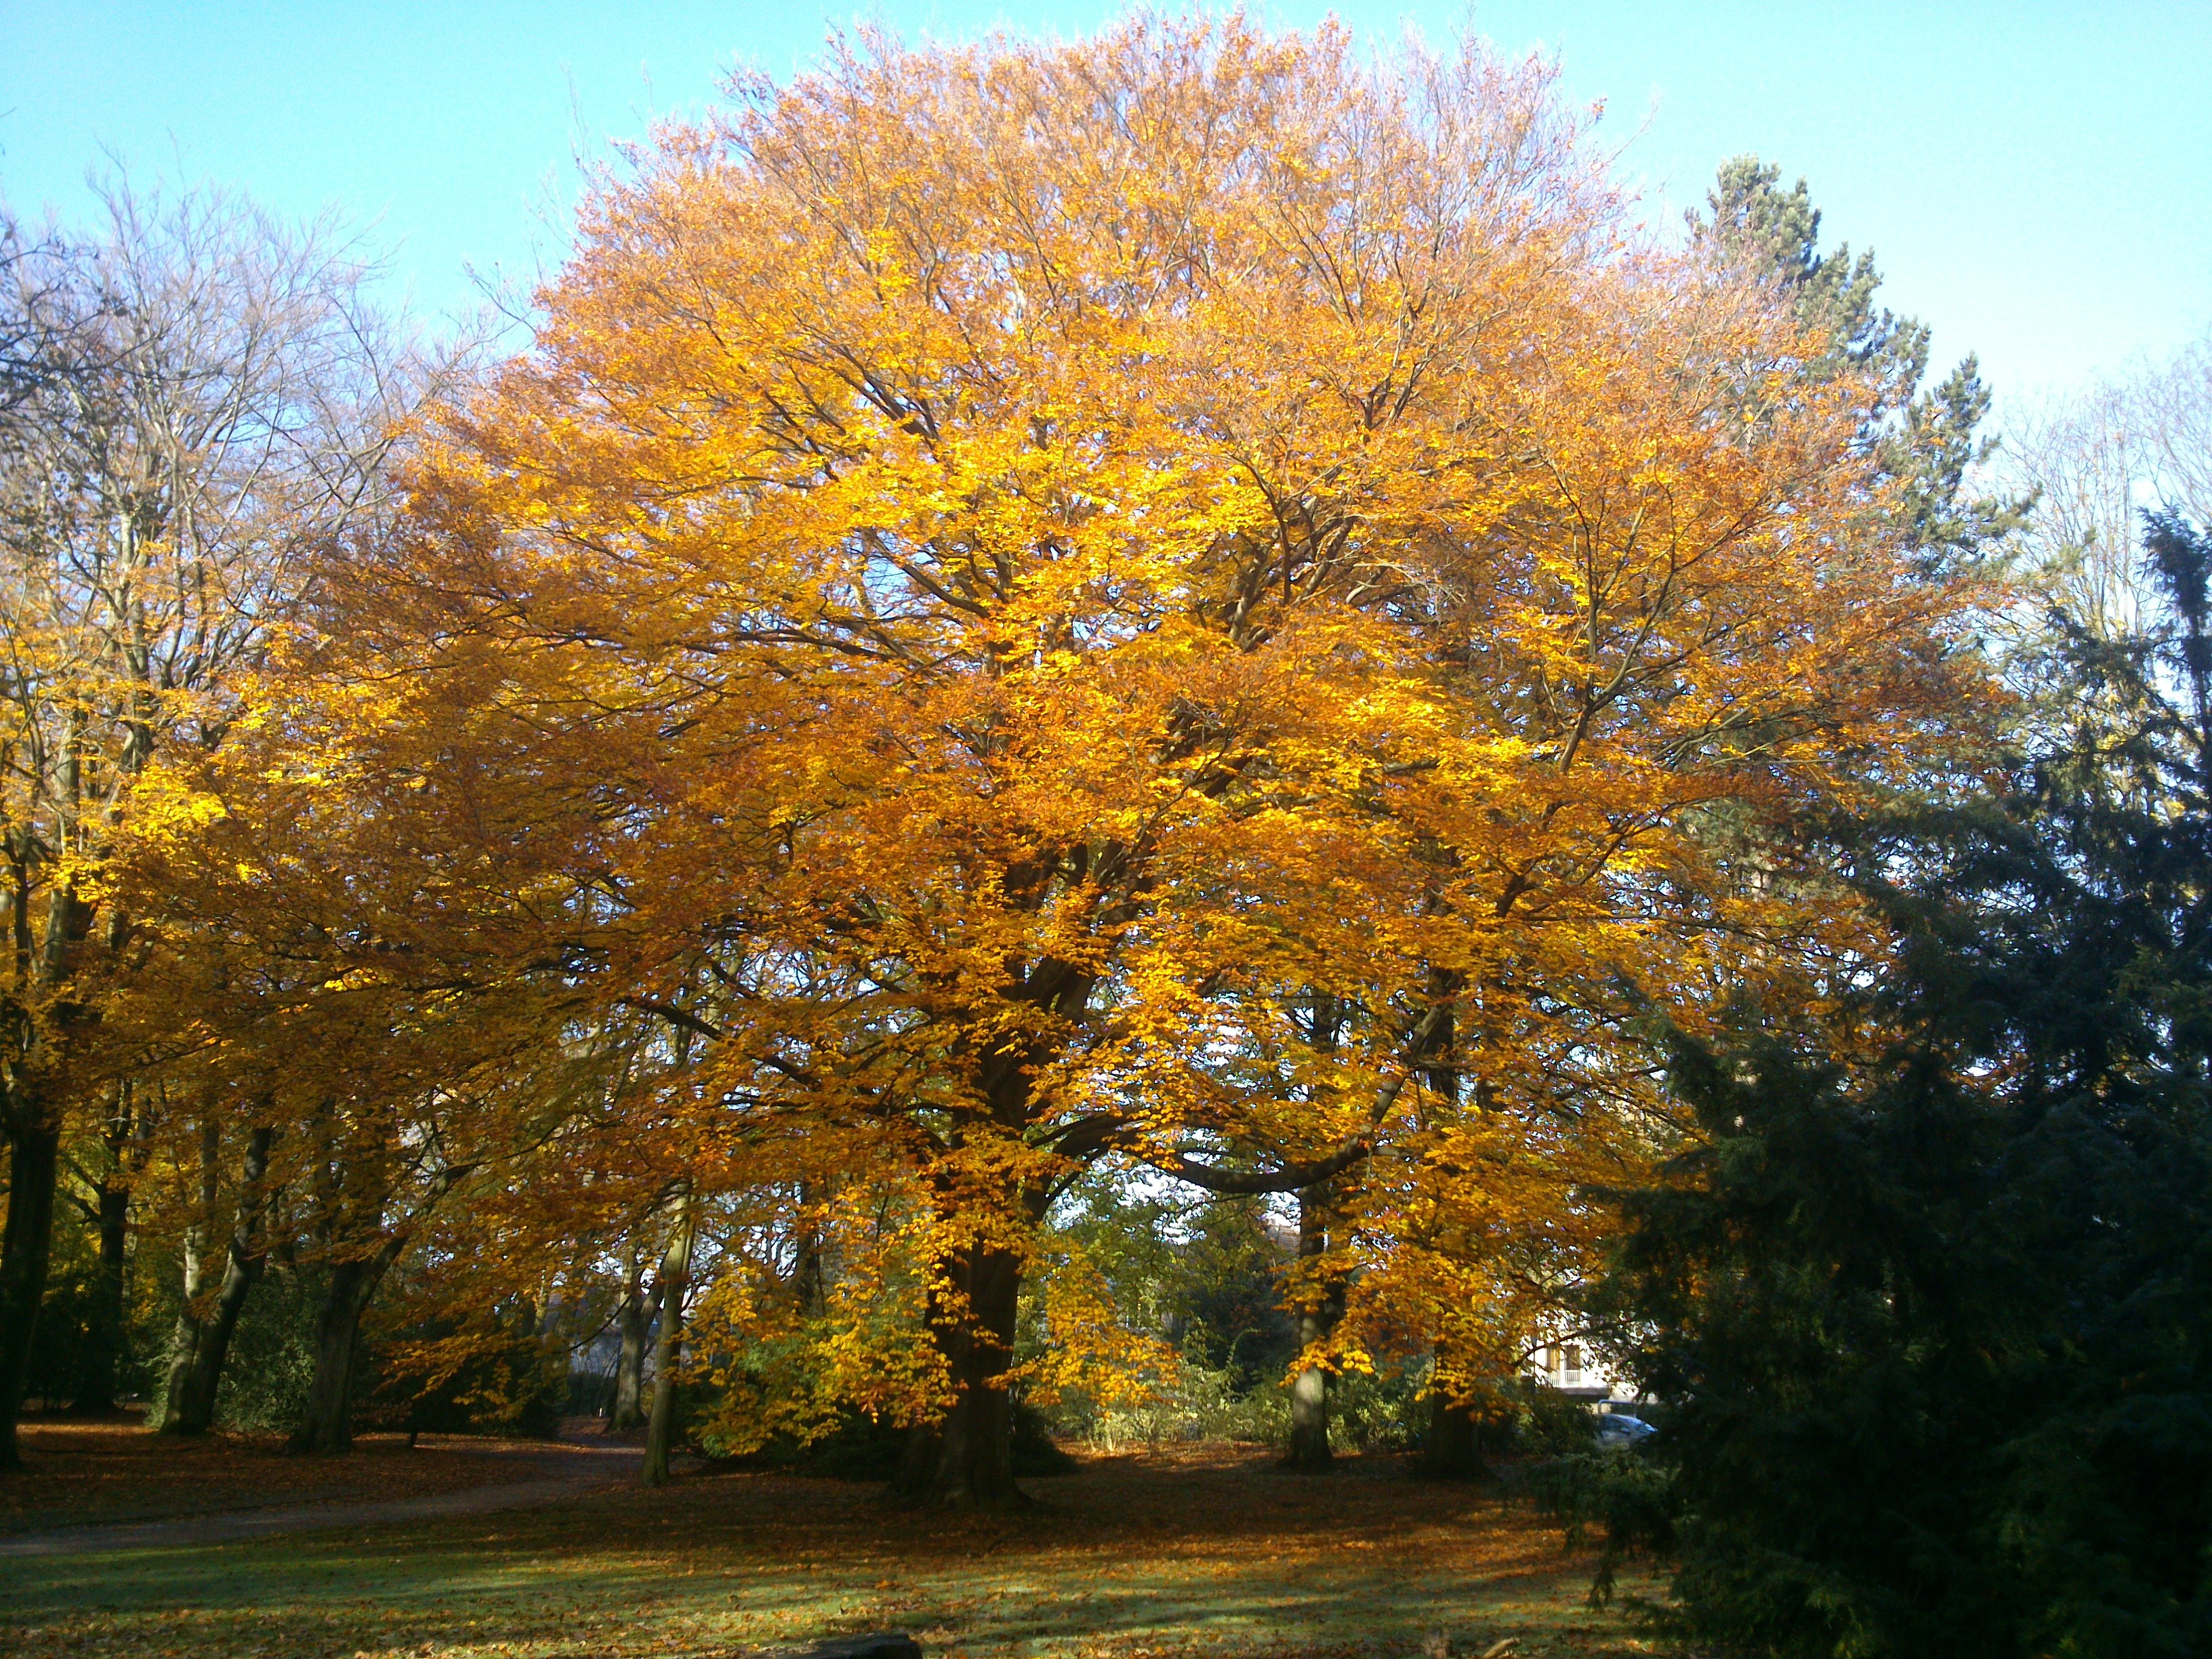
landscape, tree, forest, branch, light, plant, sky, sun, sunlight, leaf, red, color, autumn, yellow, season, maple tree, leaves, deciduous, woodland, leaves in the autumn, autumn forest, golden autumn, flowering plant, maidenhair tree, woody plant, temperate broadleaf and mixed forest